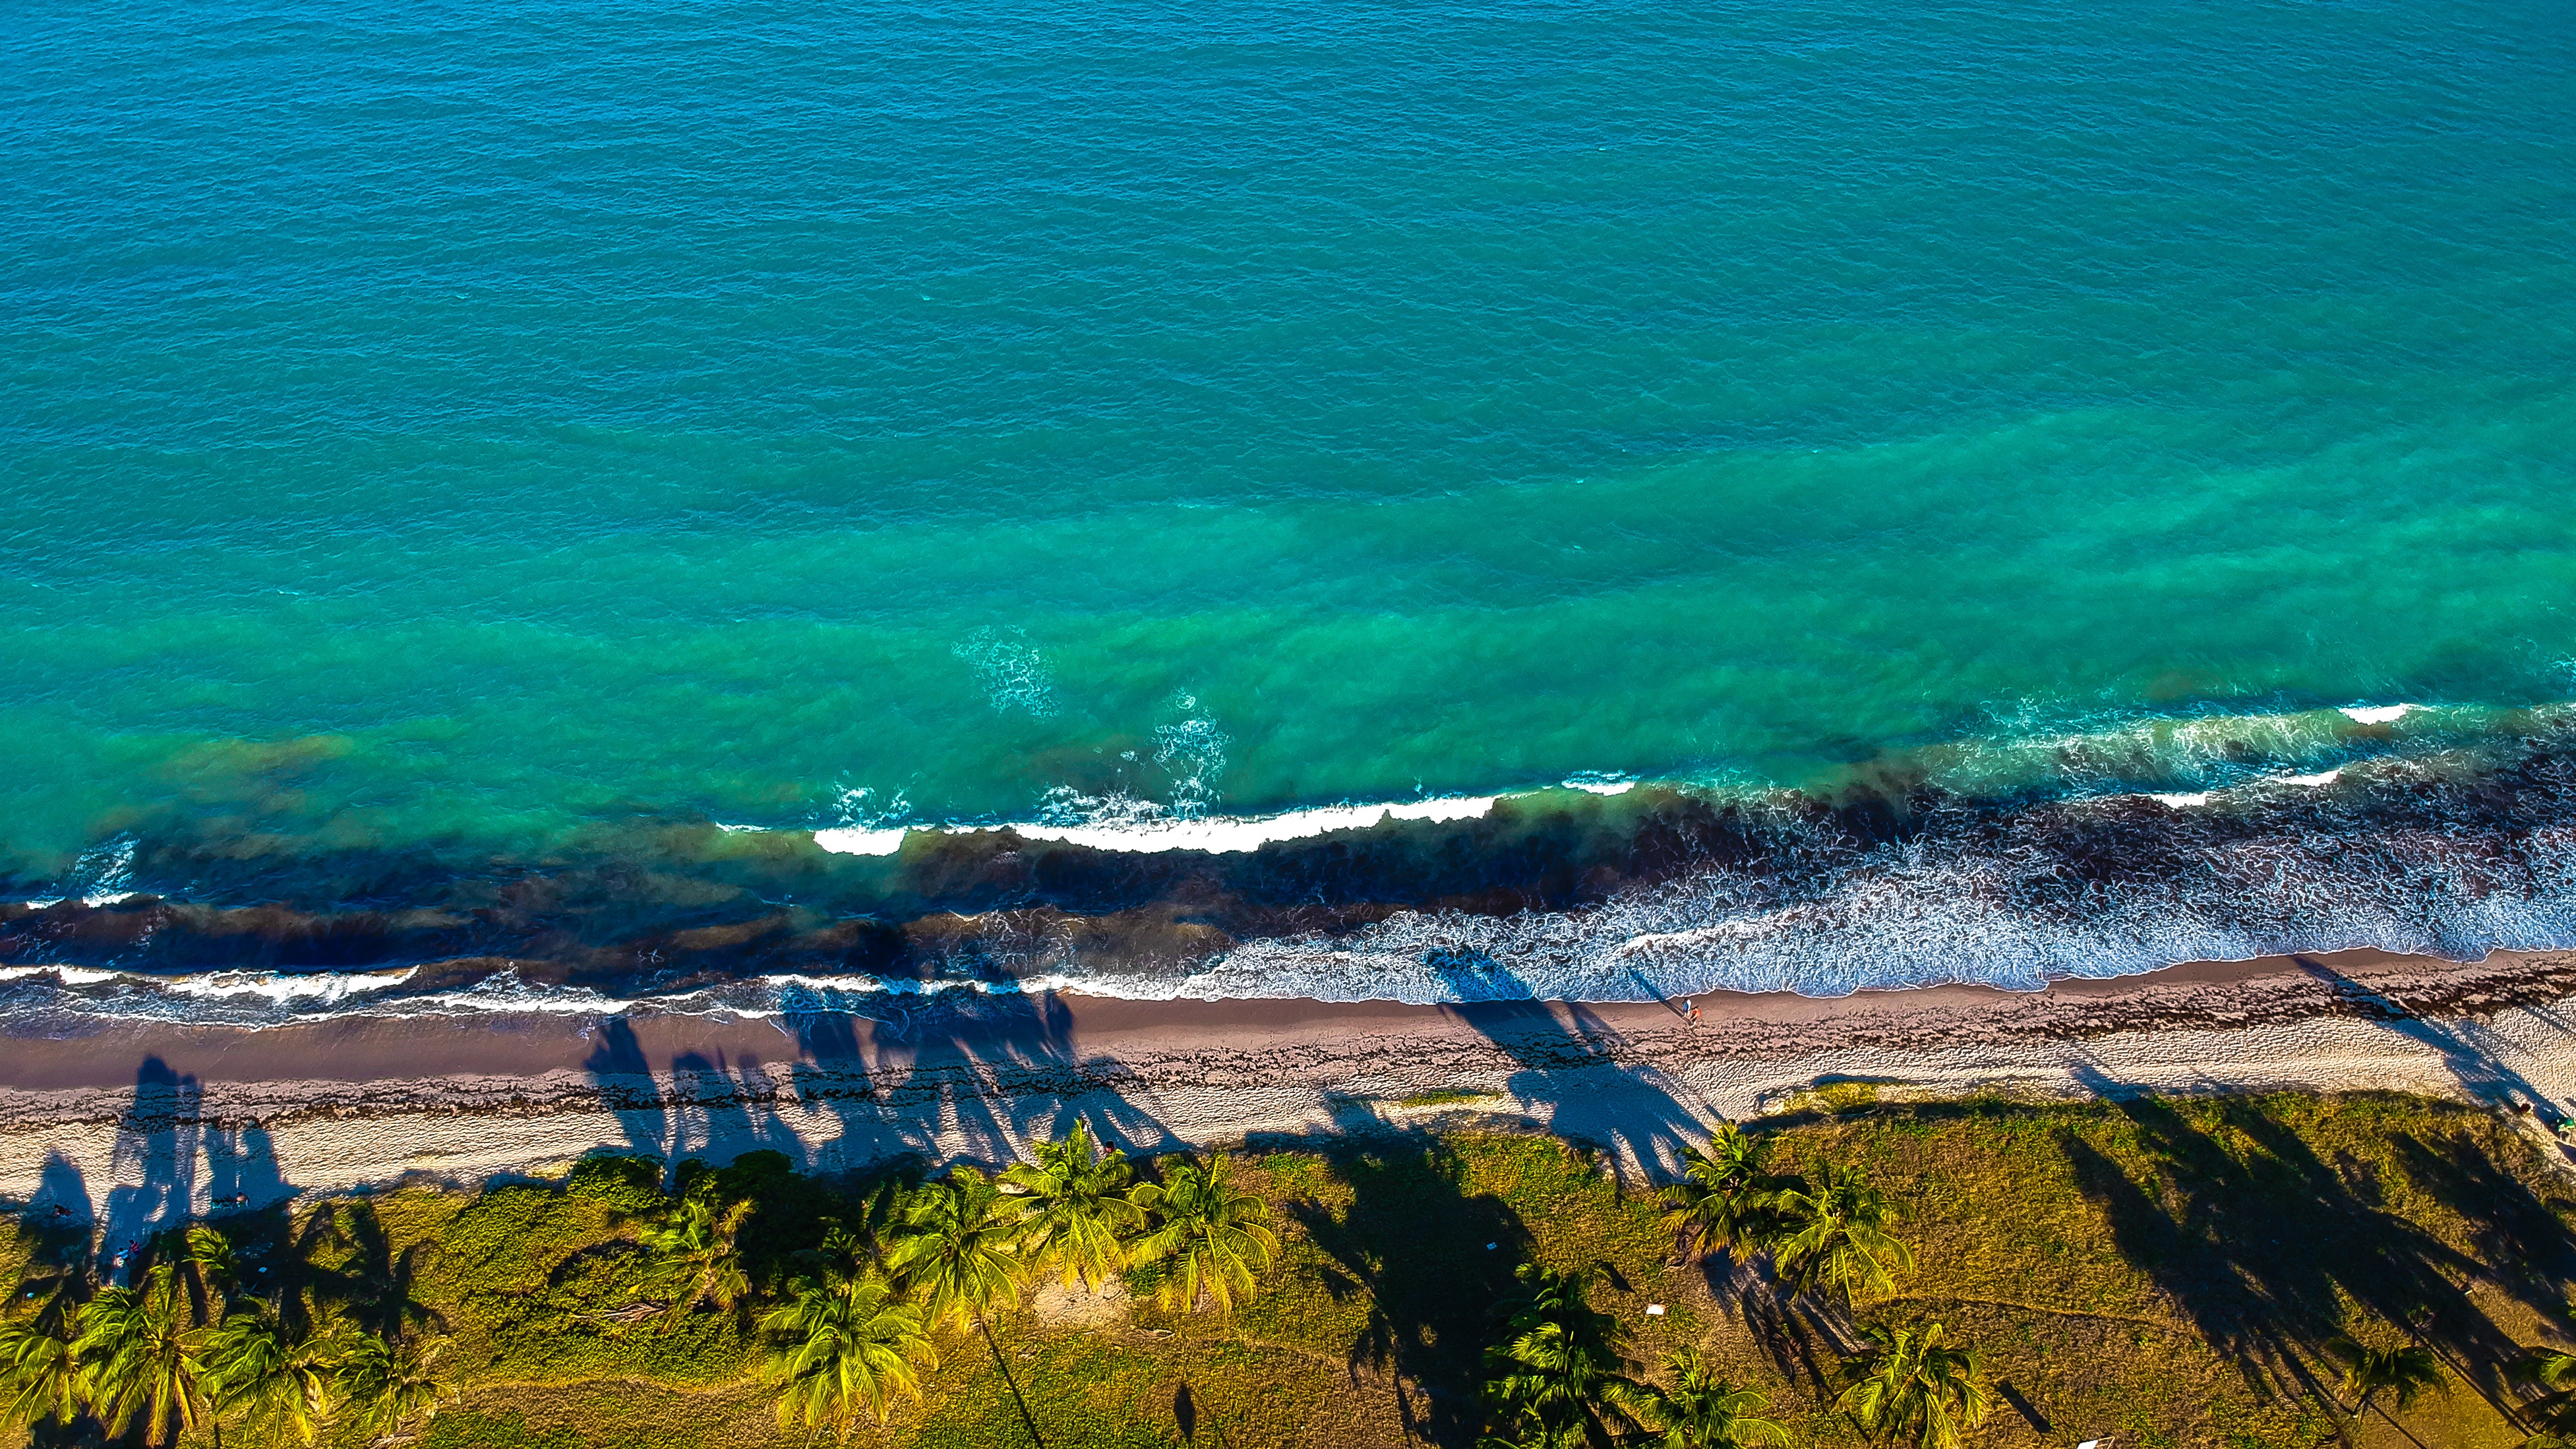
sea, coast, blue, water, ocean, sky, wave, shore, azure, beach, turquoise, coastal and oceanic landforms, wind wave, promontory, bay, horizon, landscape, cliff, terrain, vacation, headland, mountain, inlet, cloud, tourism, cape, hill, wind, channel